Raúl Chaparro

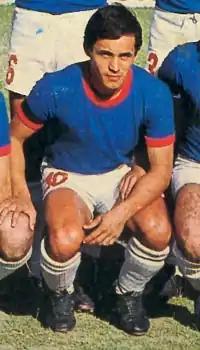

Raúl de la Cruz Chaparro (born 3 May 1953) is an Argentine former footballer who played at both professional and international levels as a midfielder. In 2012, he became manager of Sarmiento de Resistencia.